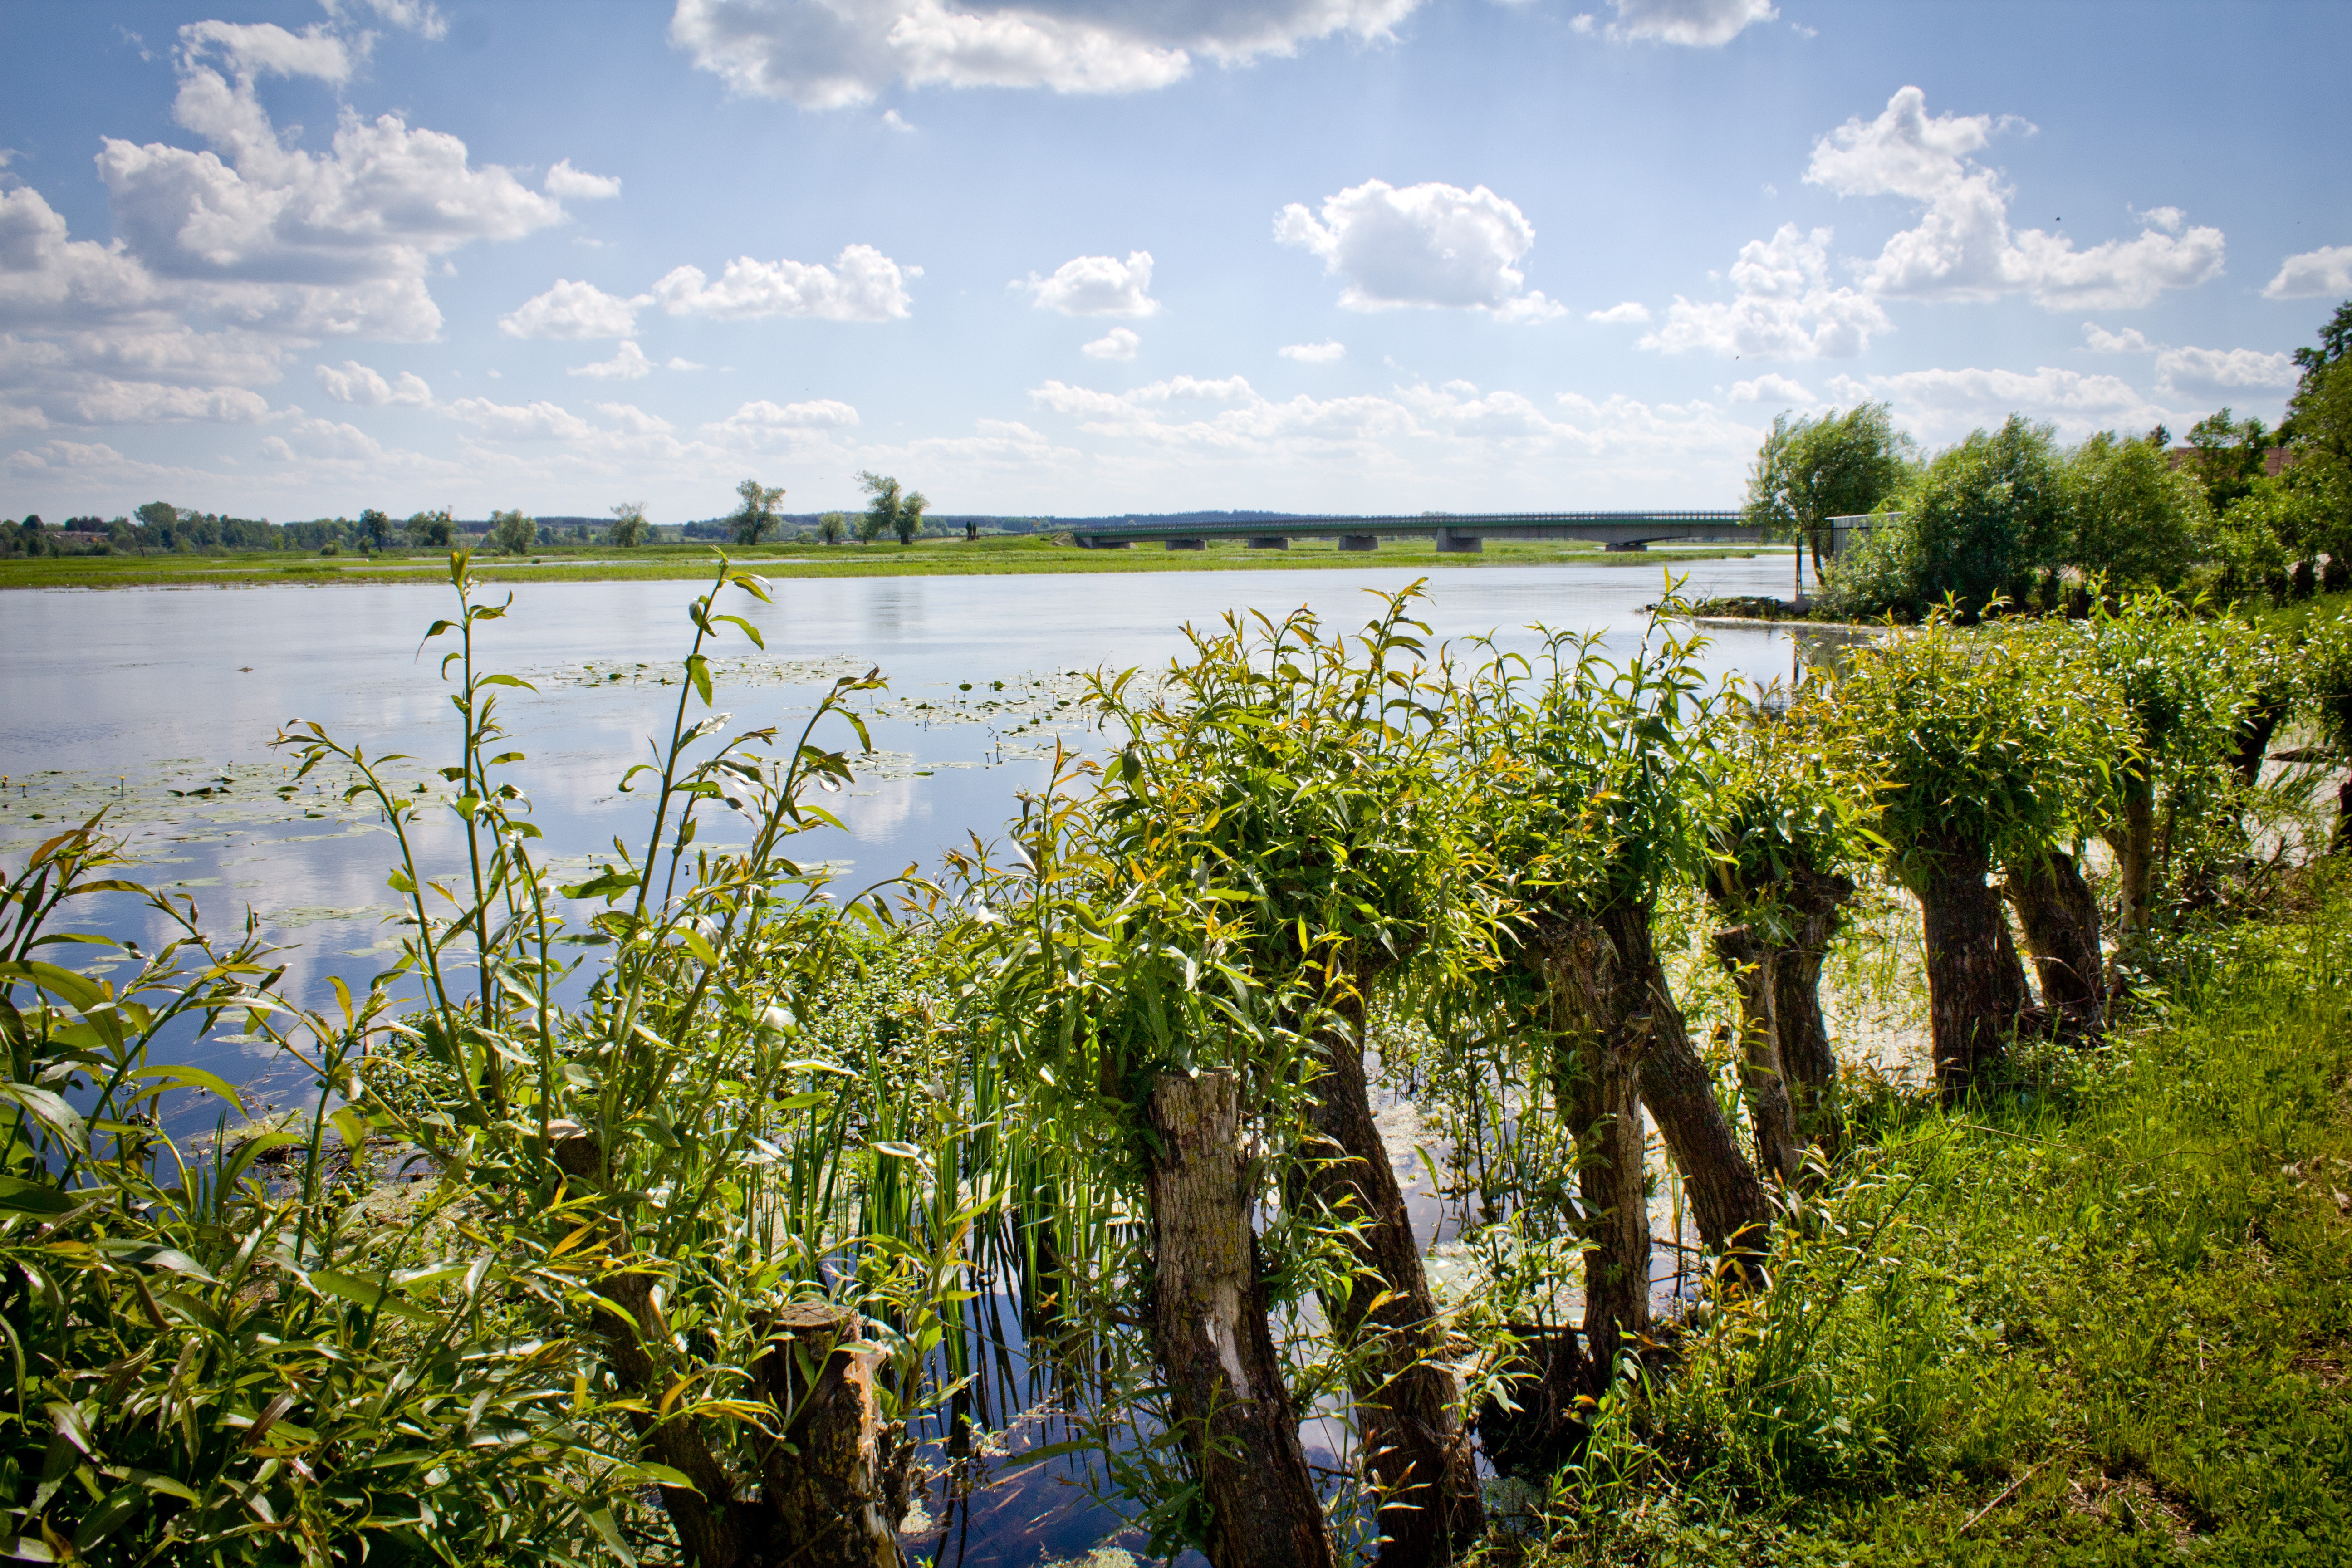
landscape, tree, water, nature, grass, vineyard, flower, summer, pool, green, agriculture, clouds, wetland, plantation, rural area, grass family